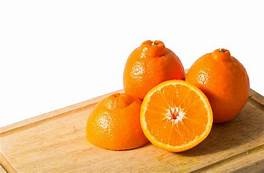
Label: mandarine